Marguerite Churchill

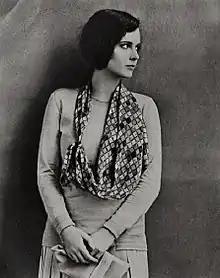
Churchill in 1929

Marguerite Churchill (December 26, 1910 – January 9, 2000) was an American stage and film actress whose career spanned 30 years, from 1922 to 1952. She was John Wayne's first leading lady, in "The Big Trail" (1930).